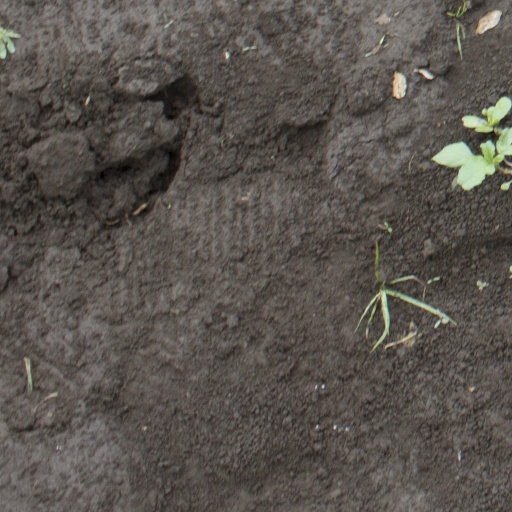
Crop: soybean